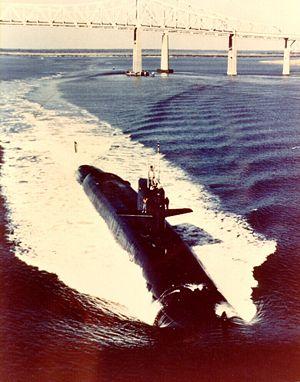
Le sous-marin nucléaire lanceur d'engins USS Lewis and Clark de l'United States Navy est un bâtiment de la classe Benjamin Franklin, premier navire à être nommé en l'honneur des explorateurs Meriwether Lewis et William Clark qui ont dirigé une expédition entre 1804 et 1805 visant à gagner le Pacifique depuis la côte est des États-Unis.